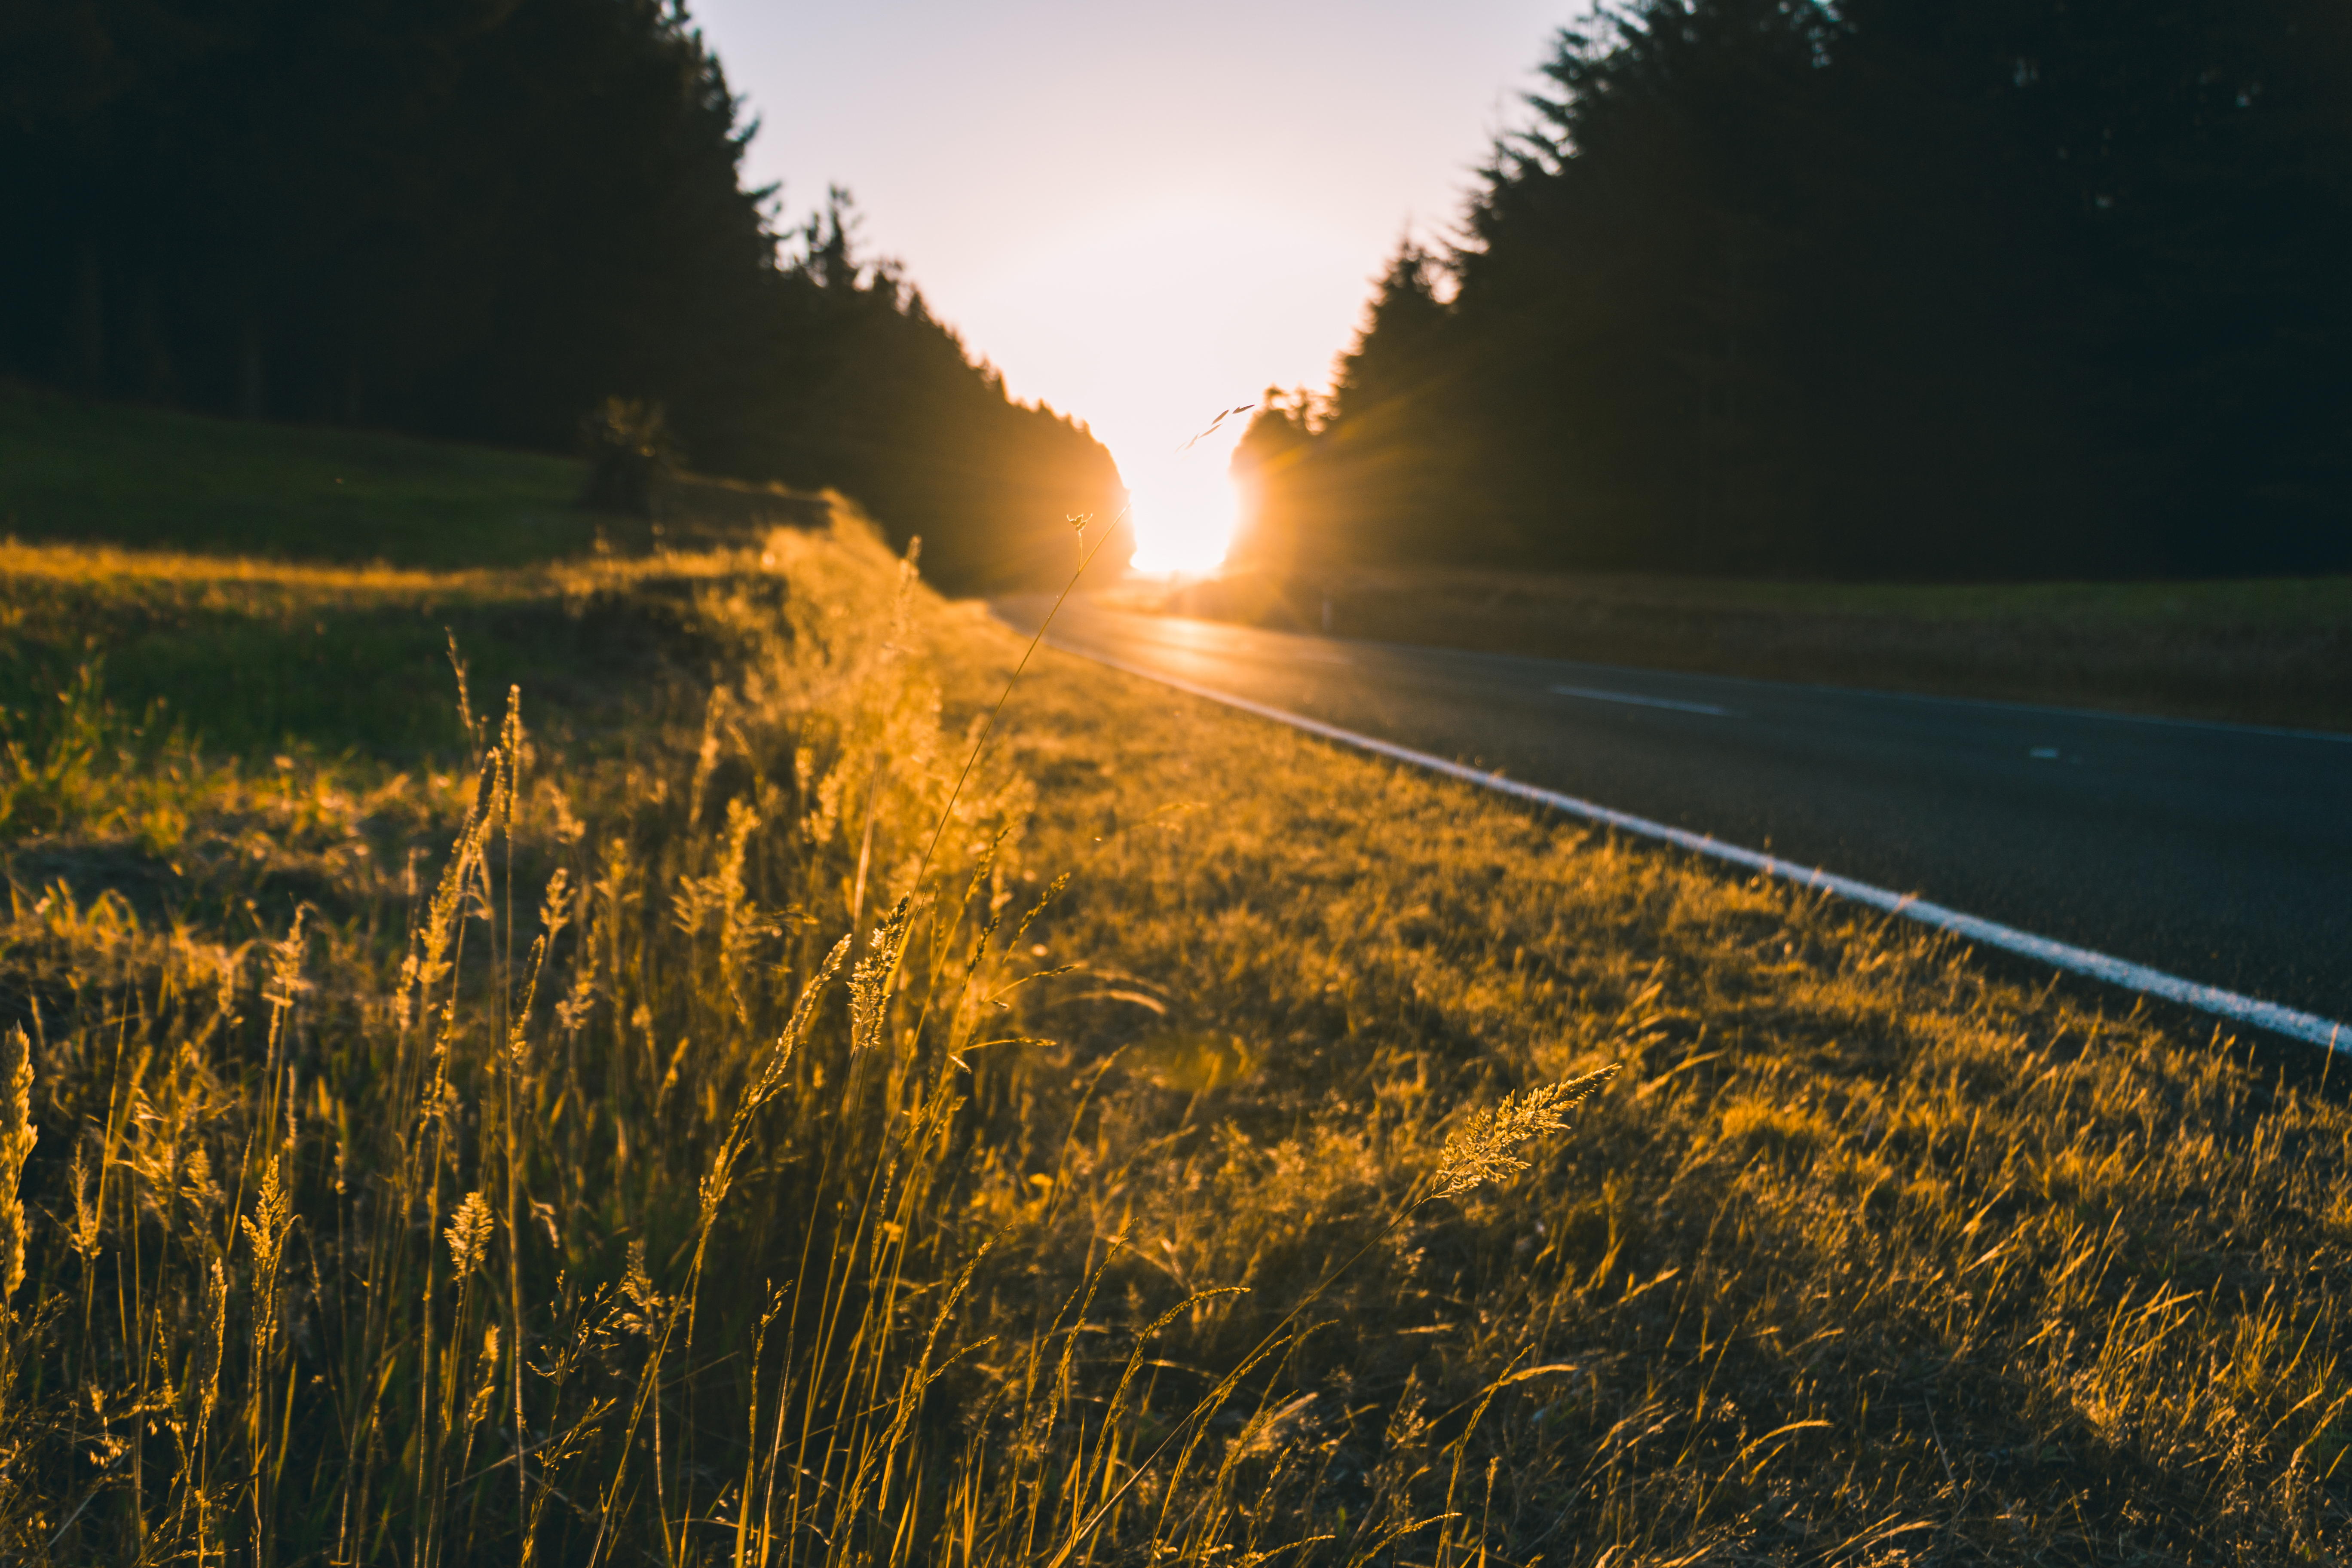
landscape, tree, nature, grass, horizon, light, cloud, plant, sky, sun, sunrise, sunset, road, mist, field, sunlight, morning, leaf, hill, flower, dawn, dusk, evening, reflection, autumn, yellow, route, rural area, atmospheric phenomenon, grass family